Breeders' Cup World Thoroughbred Championships (video game)

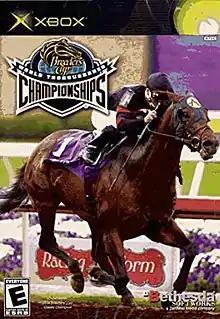

Breeders' Cup World Thoroughbred Championships is a 2005 video game developed by 4J Studios and published by Bethesda Softworks. The game was licensed by the National Thoroughbred Racing Association and Breeders' Cup Limited.